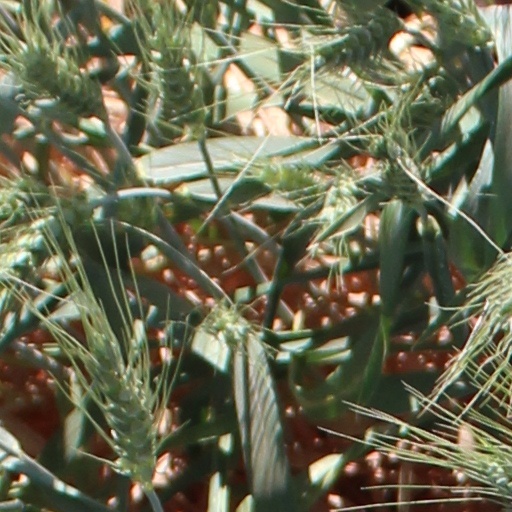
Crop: wheat